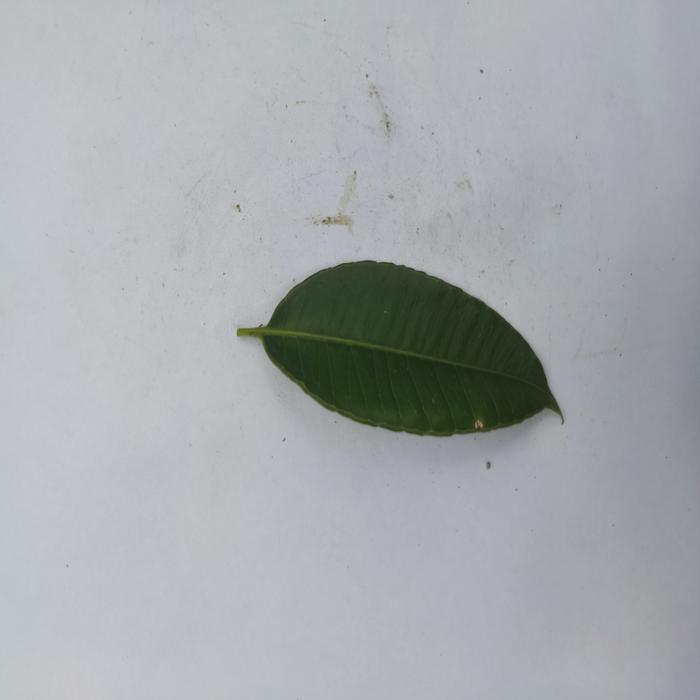
Crop: Hog Plum
Leaf condition: Heathy_Leaf